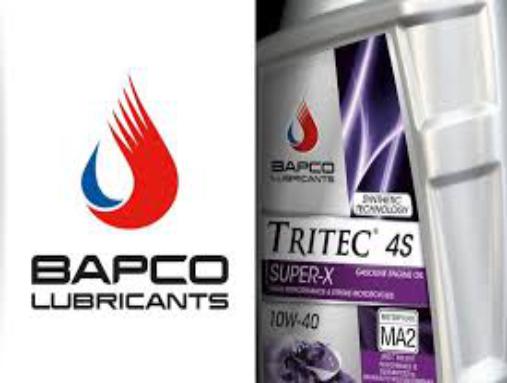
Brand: Bapco
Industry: Others